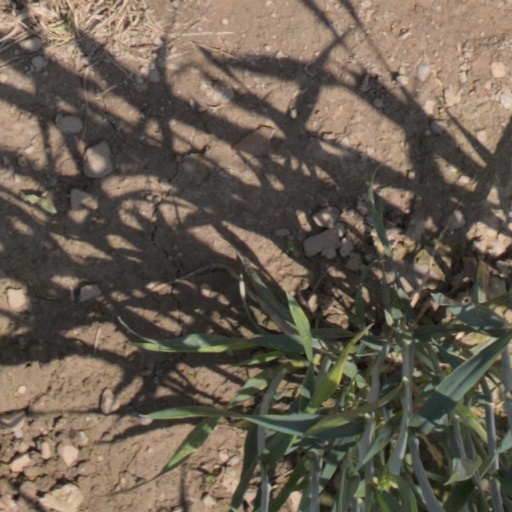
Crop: wheat